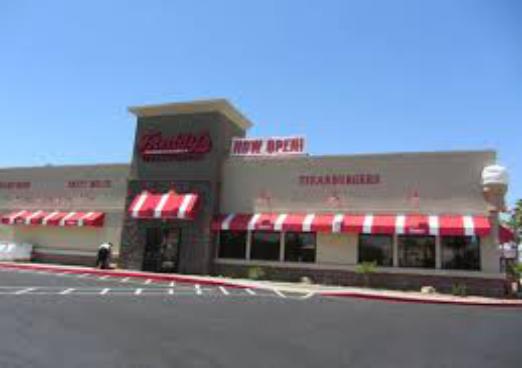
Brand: Freddy's Frozen Custard & Steakburgers
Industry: Food